2013–14 UCLA Bruins men's basketball team

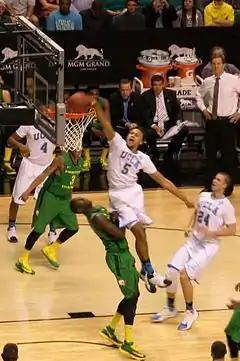
Kyle Anderson against Oregon during Pac-12 Tournament

2013–14 UCLA Bruins women's basketball team